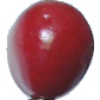
Label: Cherry 2